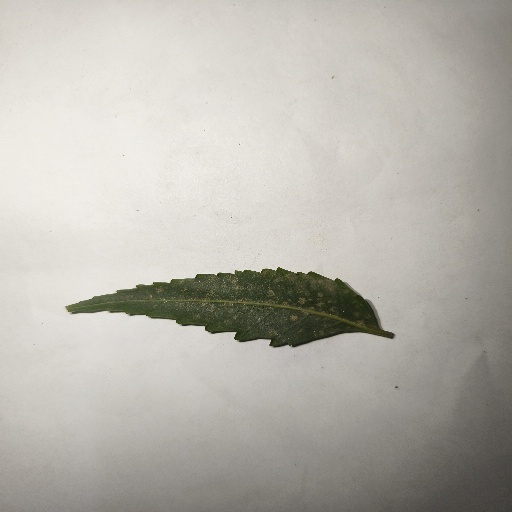
Species: Neem
Leaf condition: Powdery Mildew